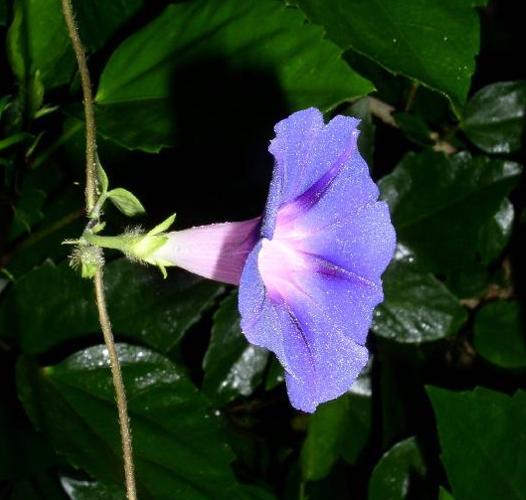
Label: morning glory